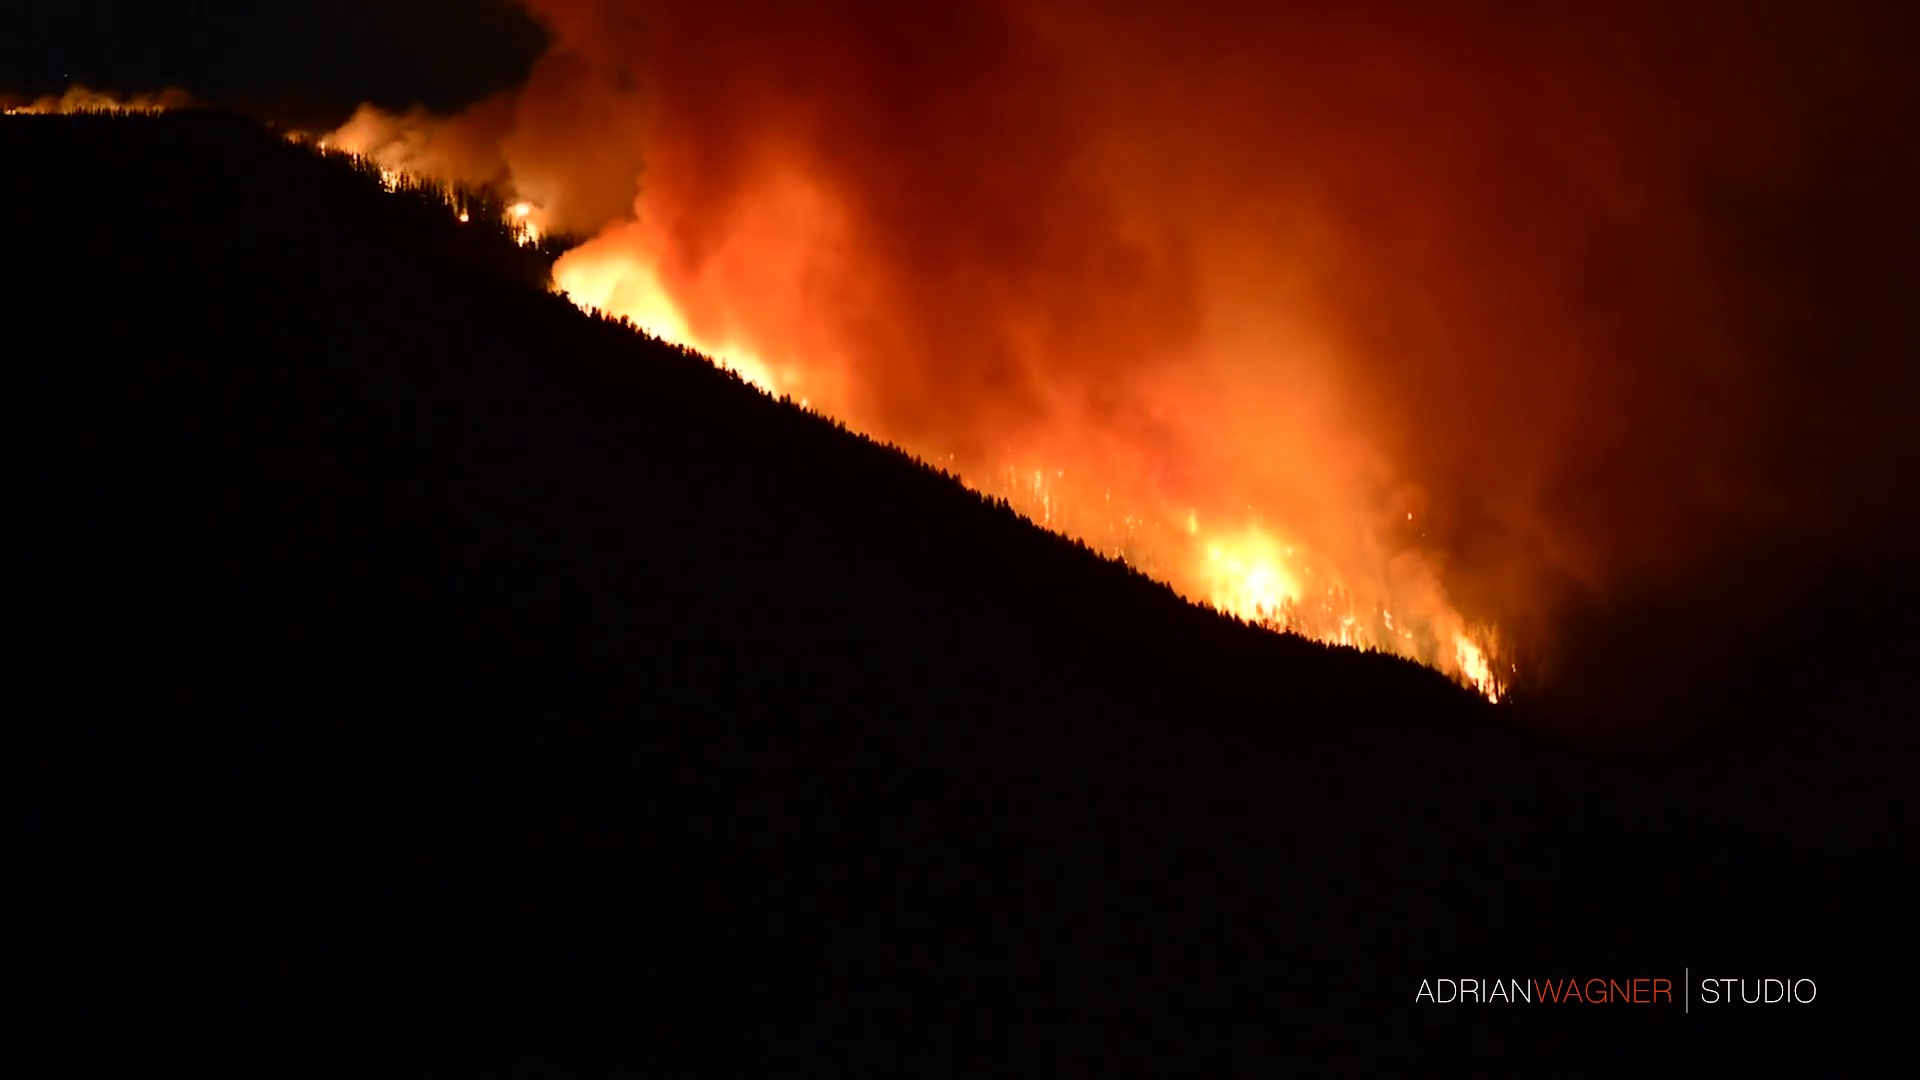
Fire: yes
Smoke: yes